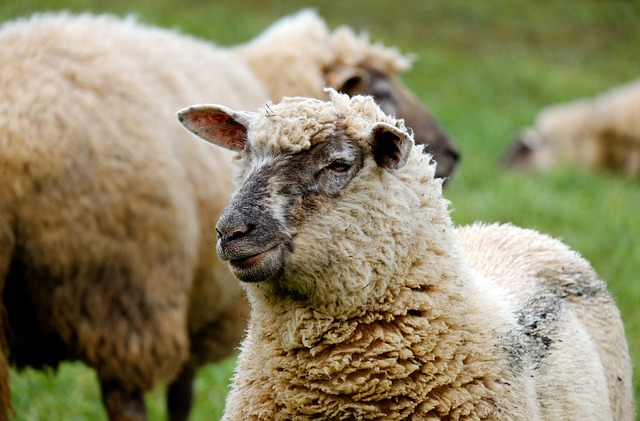
Label: pecora